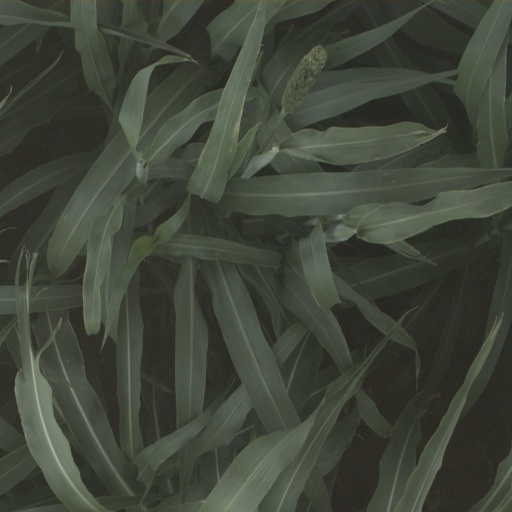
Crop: sorghum